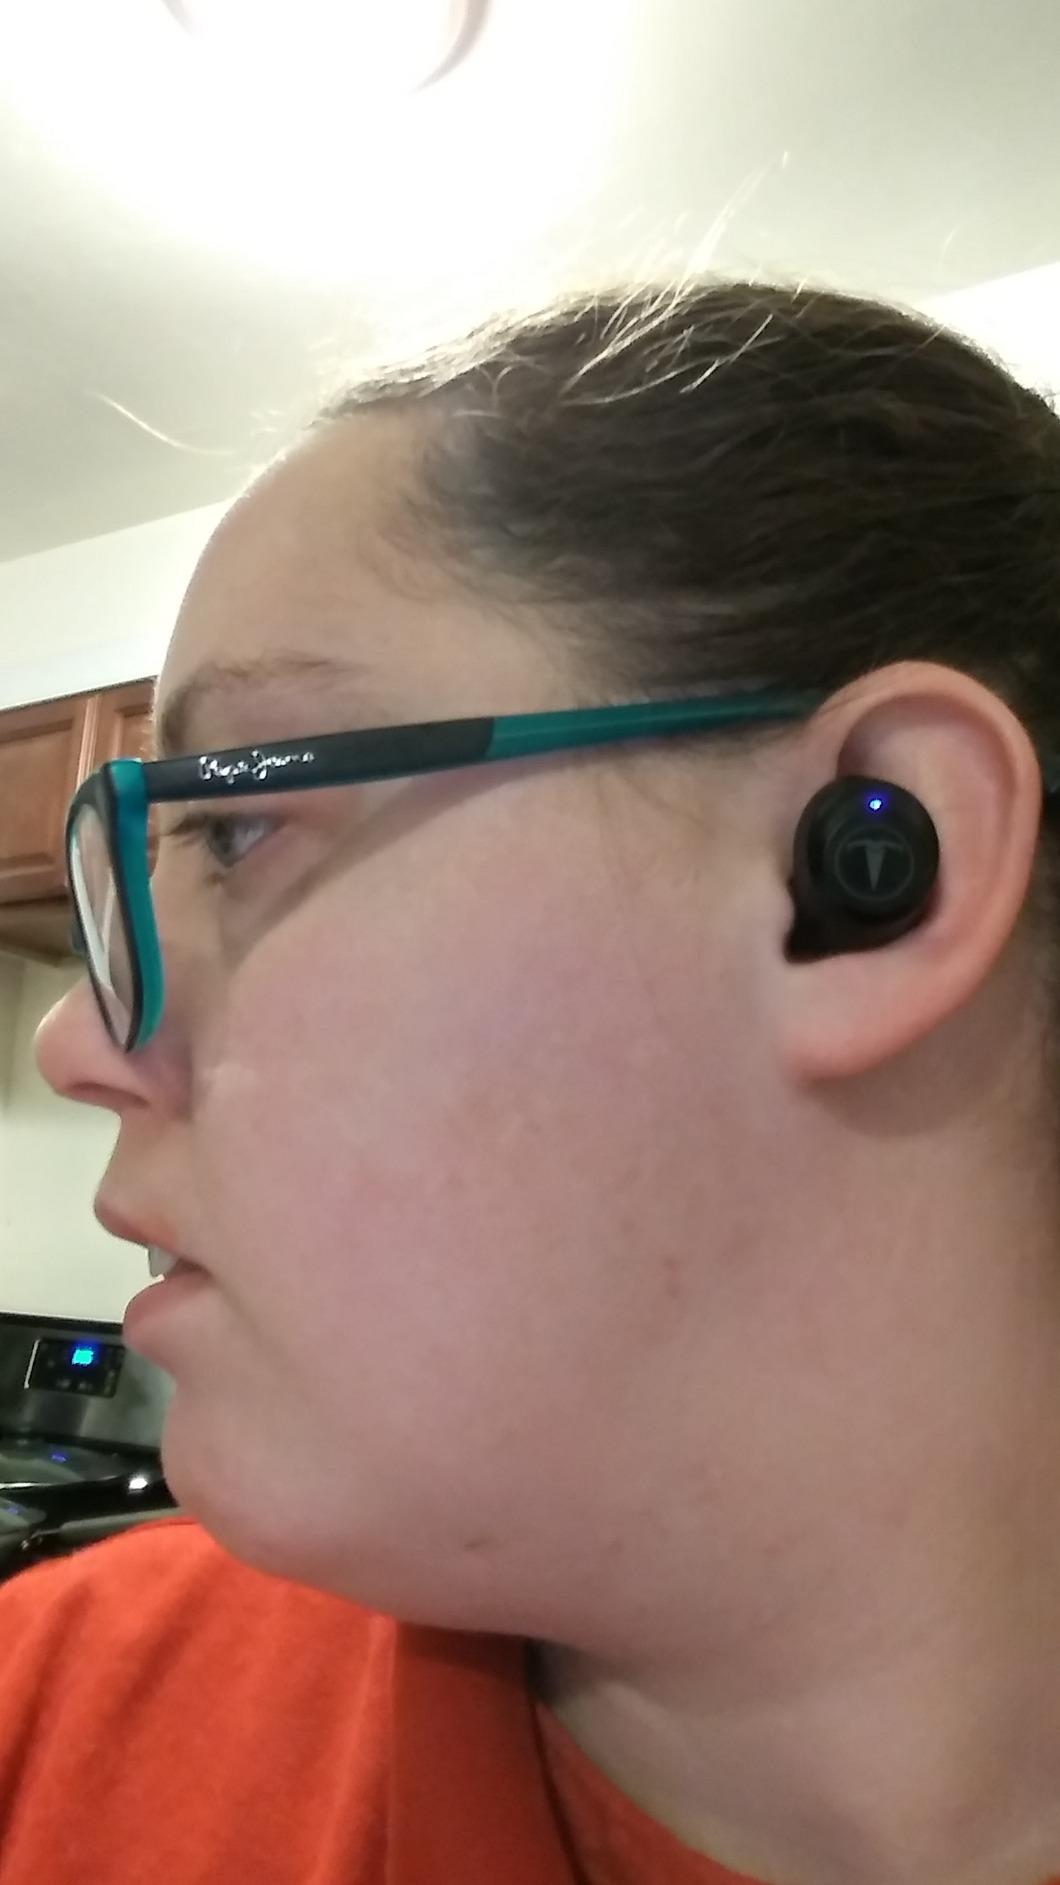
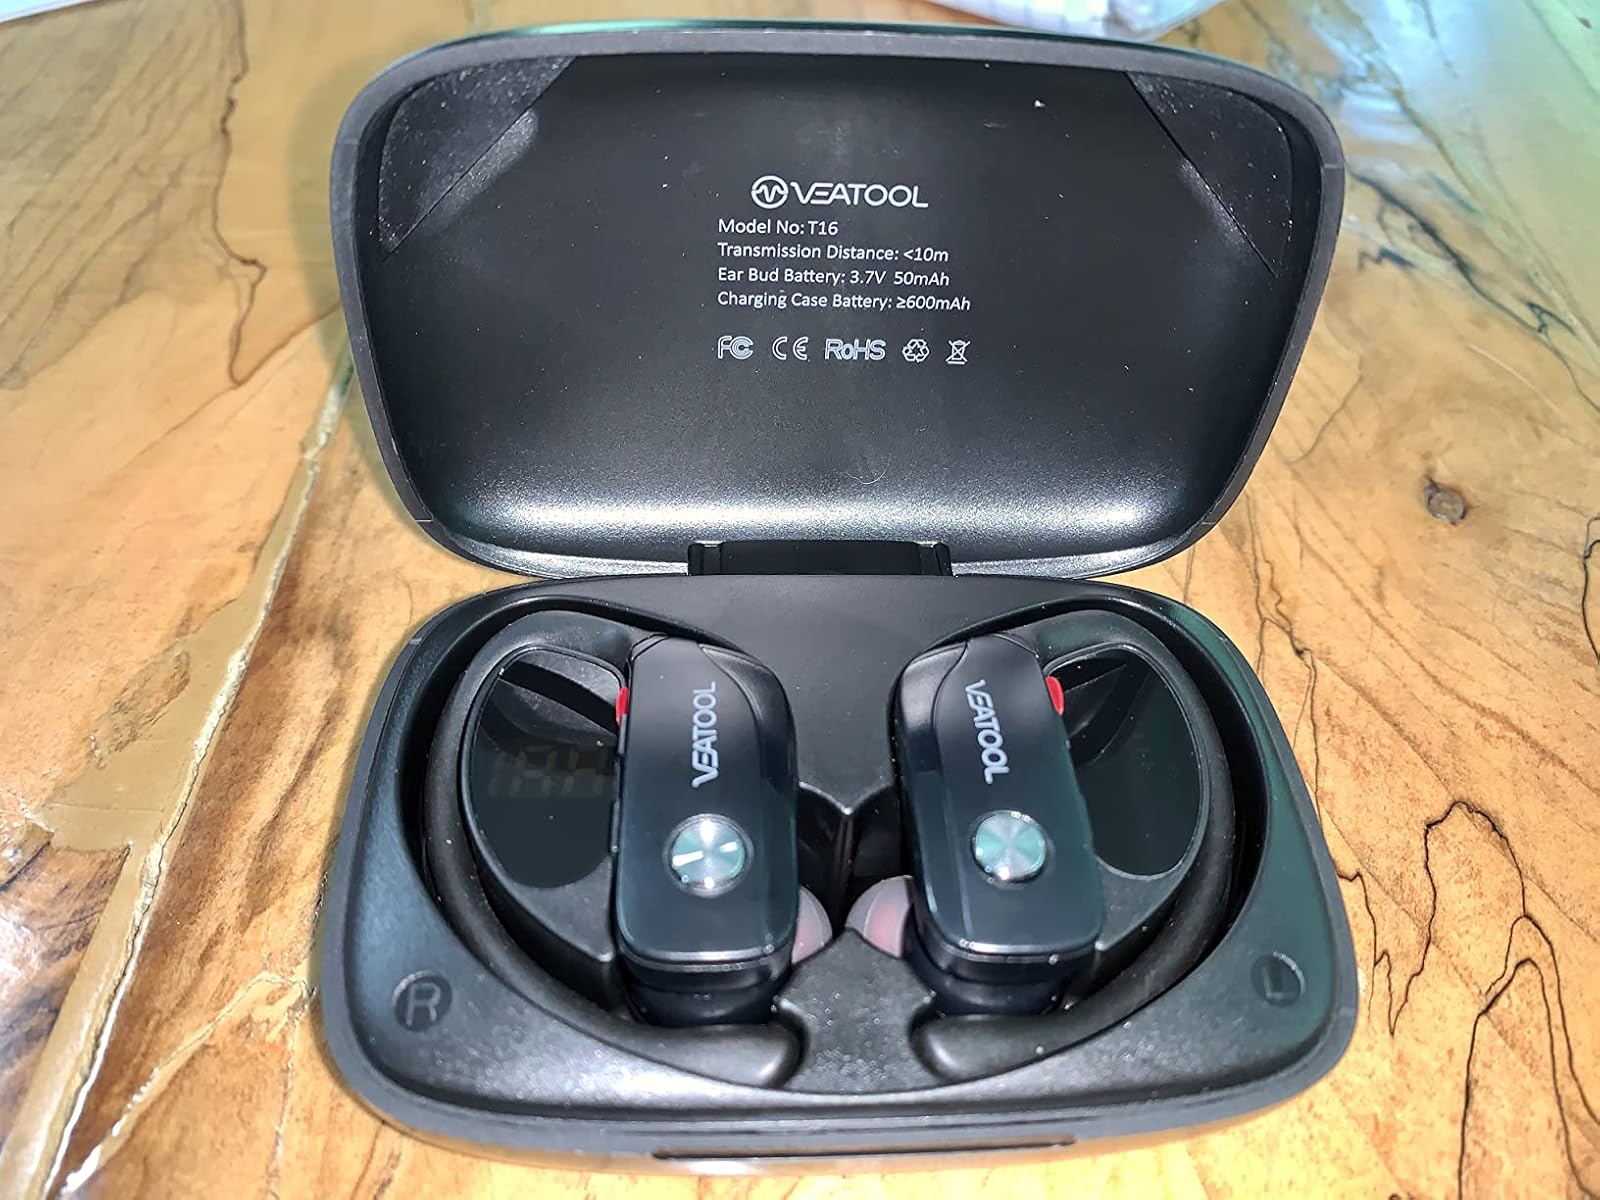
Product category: earbuds
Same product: no